USS Heywood L. Edwards

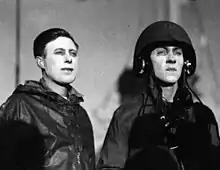
Men onboard "Heywood L. Edwards" in February 1945

"Heywood L. Edwards" proceeded to Manus Island, Admiralty Islands arriving 1 October. There she joined with Rear Admiral Jesse B. Oldendorf's fire support and bombardment group for the return to the Philippines, departing for Leyte 12 October 1944. She conducted pre-invasion bombardment 18–20 October and provided gunfire support for the landings on 20 October. This work continued for 4 days and under frequent air attack. "Edwards" joined once more with Rear Admiral Oldendorf's force for the Battle of Surigao Strait.